Shark in Venice

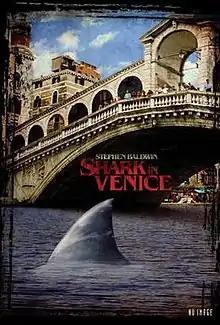

Shark in Venice (known as Sharks in Venice in the United States) is a 2008 American natural-horror film directed by Danny Lerner and starring Stephen Baldwin, Giacomo Gonnella and Vanessa Johansson.